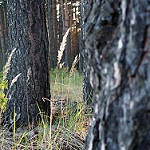
Label: forest